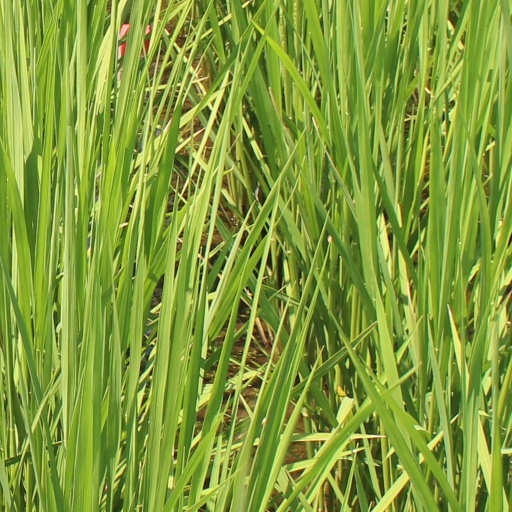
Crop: rice